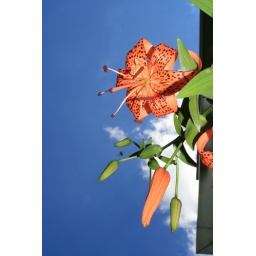
I just love the contrast between orange and blue in this shot of the Tiger Lilies in my front yard!